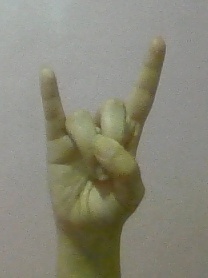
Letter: la